Schwarzenbergplatz

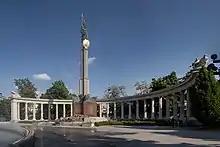
Soviet War Memorial.

Until the mid-19th century, most of the area of today's Schwarzenberg square was occupied by Vienna's city walls. After the demolition of the city walls in the years from 1858 to 1863, these areas were now available for construction and, similar to the Ringstraßenpalais, magnificent buildings were constructed here in the second half of the 19th century.